Last use of capital punishment in Spain

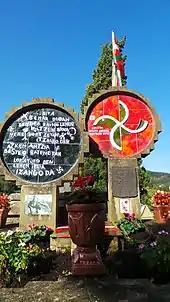
Grave of Paredes in Zarautz

The executions took place on 27 September 1975. Ángel Otaegui was the first executed, at 08:30 in Villalón prison, Burgos. Juan Paredes was executed at 08:35 in Barcelona. Paredes, according to his brother, was led to his execution smiling and singing an anthem of the Basque Army. The remaining three were executed in Hoyo de Manzanares, José Humberto Baena at 09:20, Ramón García Sanz at 09:40 and José Luis Sánchez Bravo at 10:00.